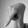
ASL letter: Q